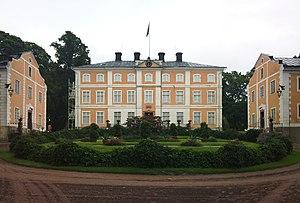
Le Musée nordique, situé à sur l'île de Djurgården à Stockholm en Suède, est un musée consacré à l'histoire du peuple suédois et de sa culture depuis la fin du Moyen Âge jusqu'à l'époque contemporaine. Il a été fondé au début du XIXᵉ siècle par Artur Hazelius, qui a également fondé le musée de plein air Skansen. Ces deux musées faisaient initialement partie du même projet et sont devenus indépendants en 1963. Les objets présentés à Skansen sont encore aujourd'hui la propriété du Musée nordique.